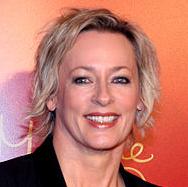
Age: 49